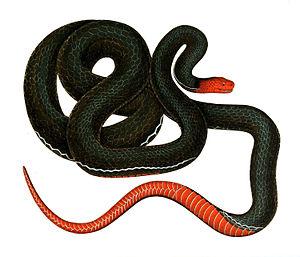
Calliophis bivirgata ou serpent corail bleu est une espèce de serpents de la famille des Elapidae.